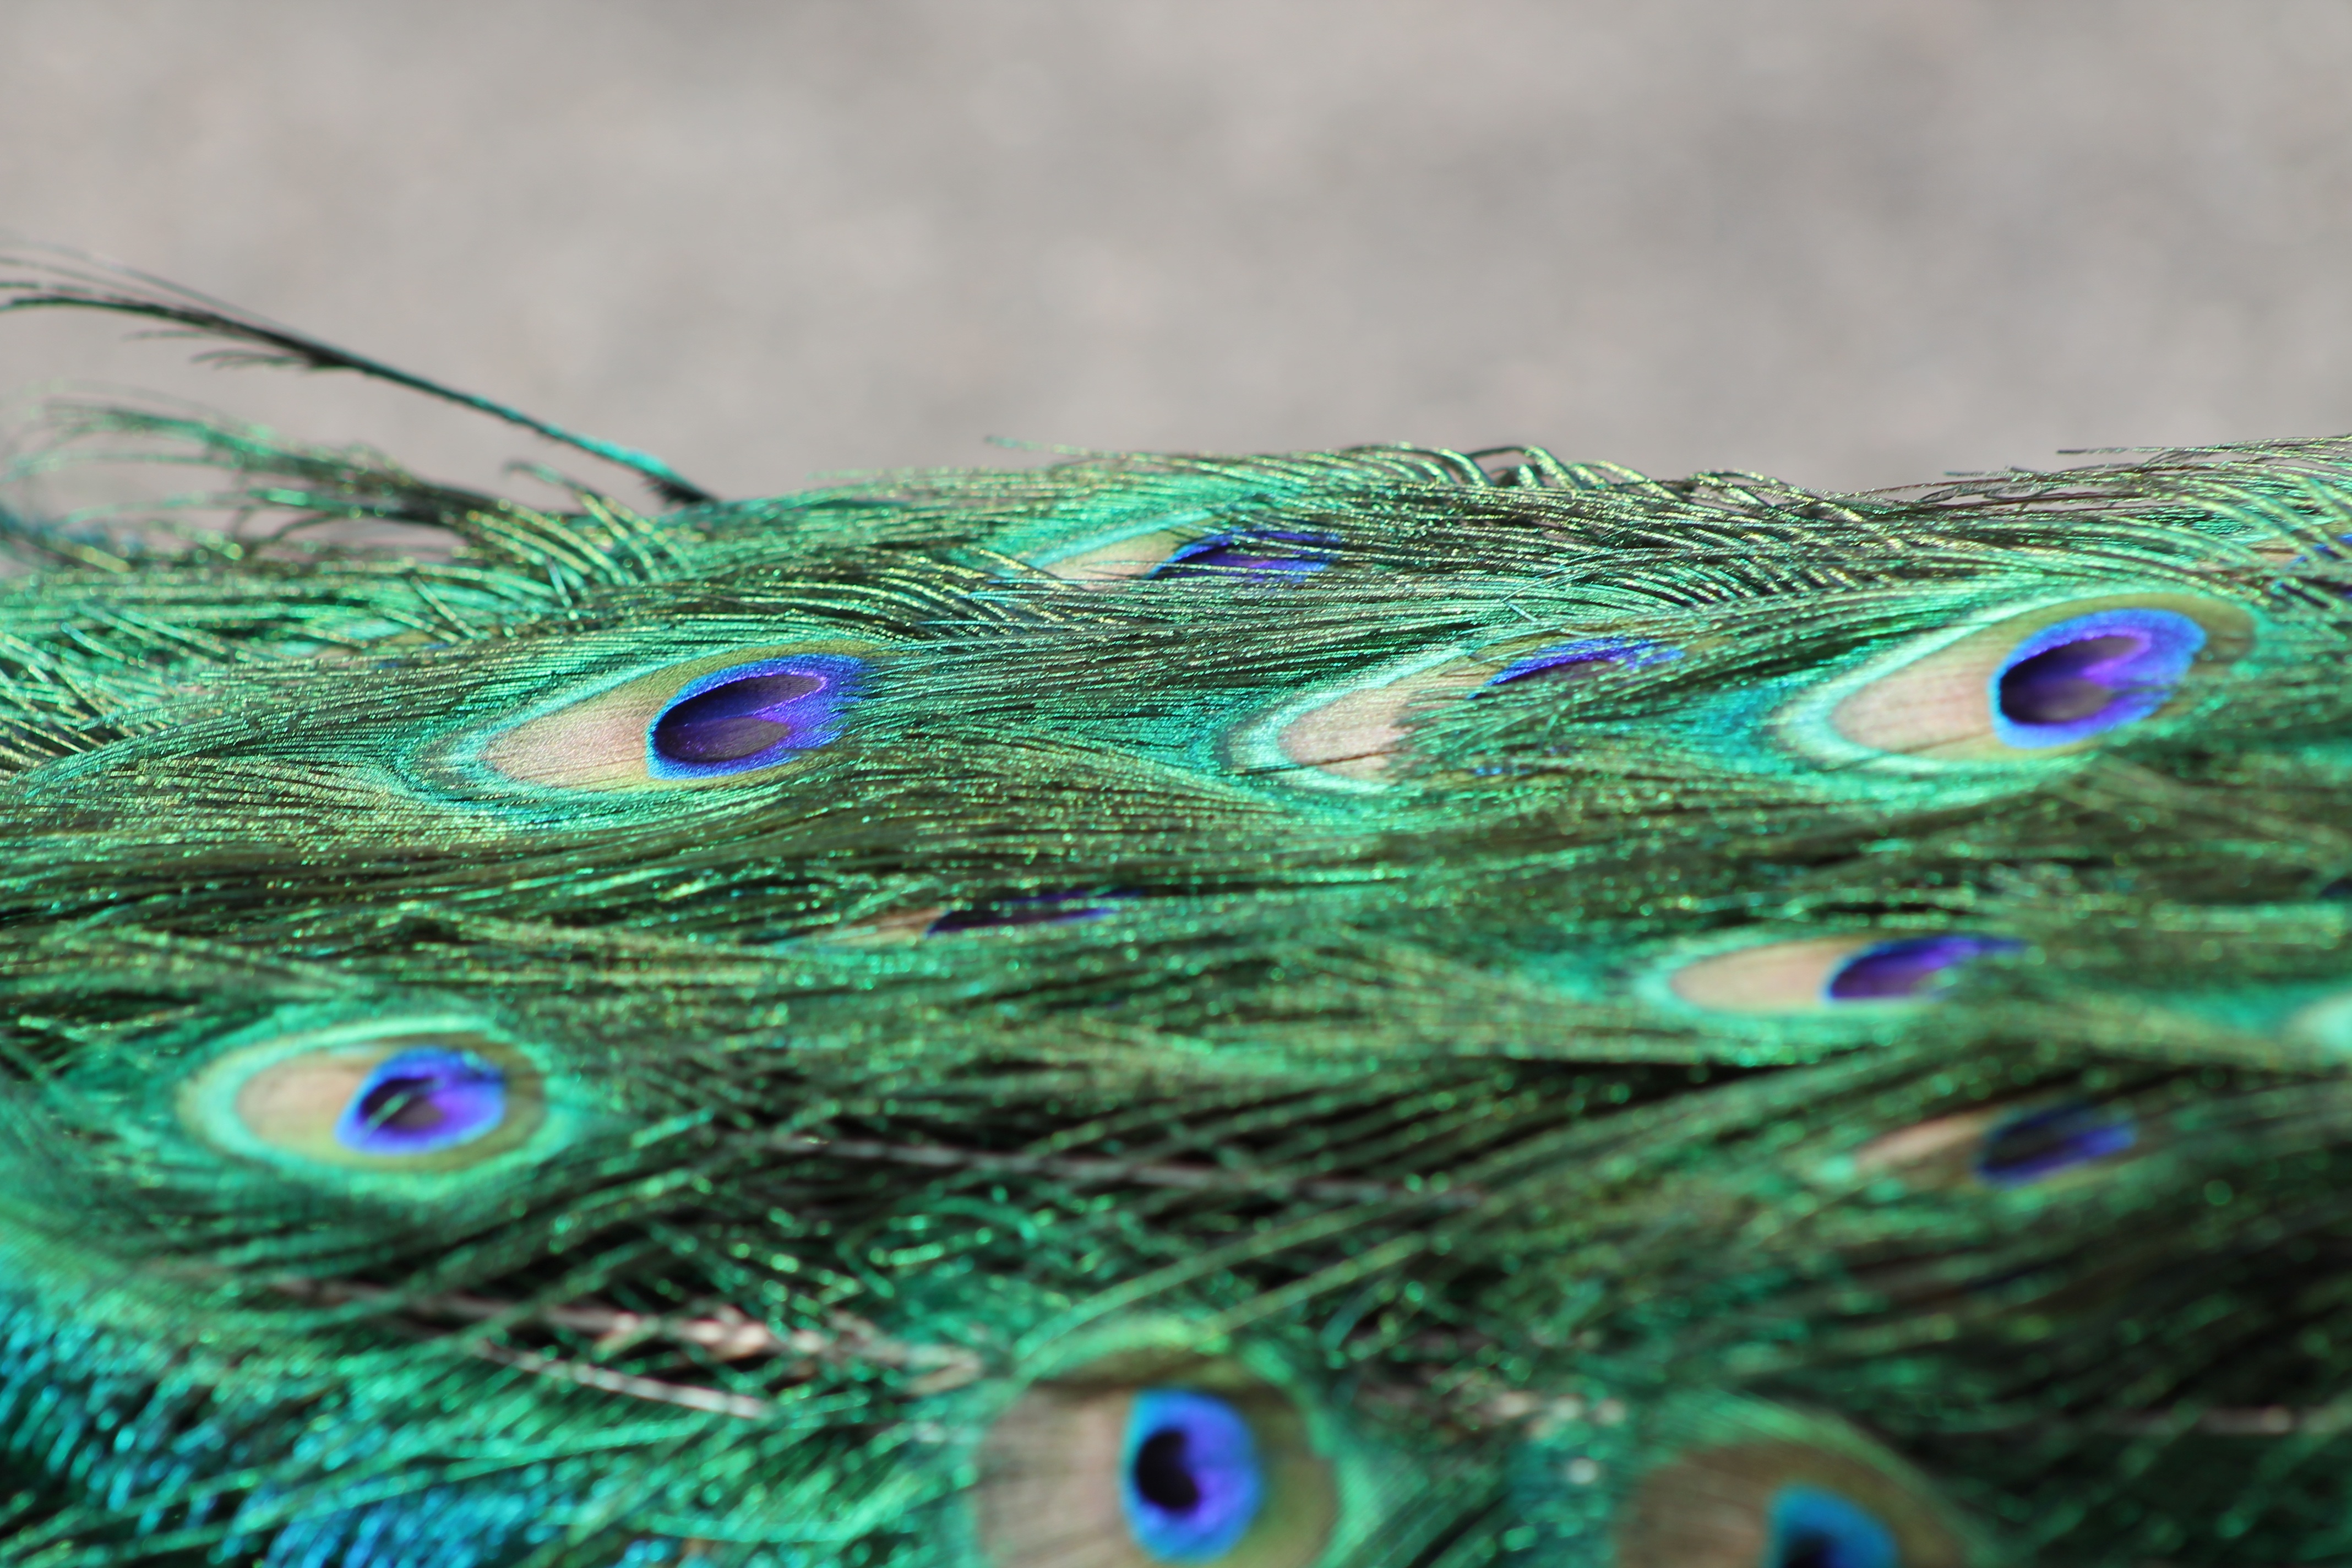
bird, wing, animal, pattern, green, beak, color, blue, feather, fauna, material, peacock, close up, feathers, vertebrate, beauty, peafowl, fashion accessory